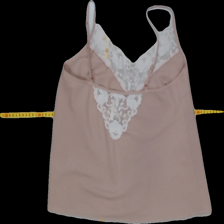
View: back
Type: Top
Category: Ladies
Brand: KappAhl
Colors: Grey
Material: 100% Poly
Pattern: Lace
Cut: Regular
Size: S
Season: All
Trend: No trend
Stains: No
Damage: 0
Price range: 50-100
Recommended usage: Reuse